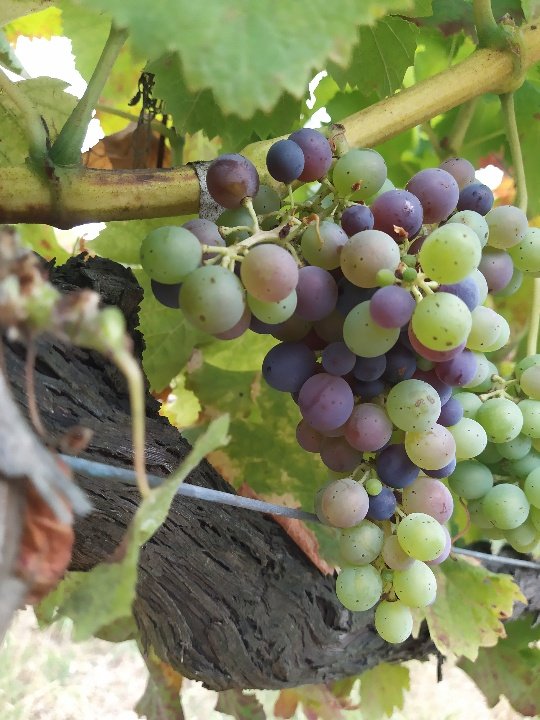
Berries visible: 83
Grape clusters: 1